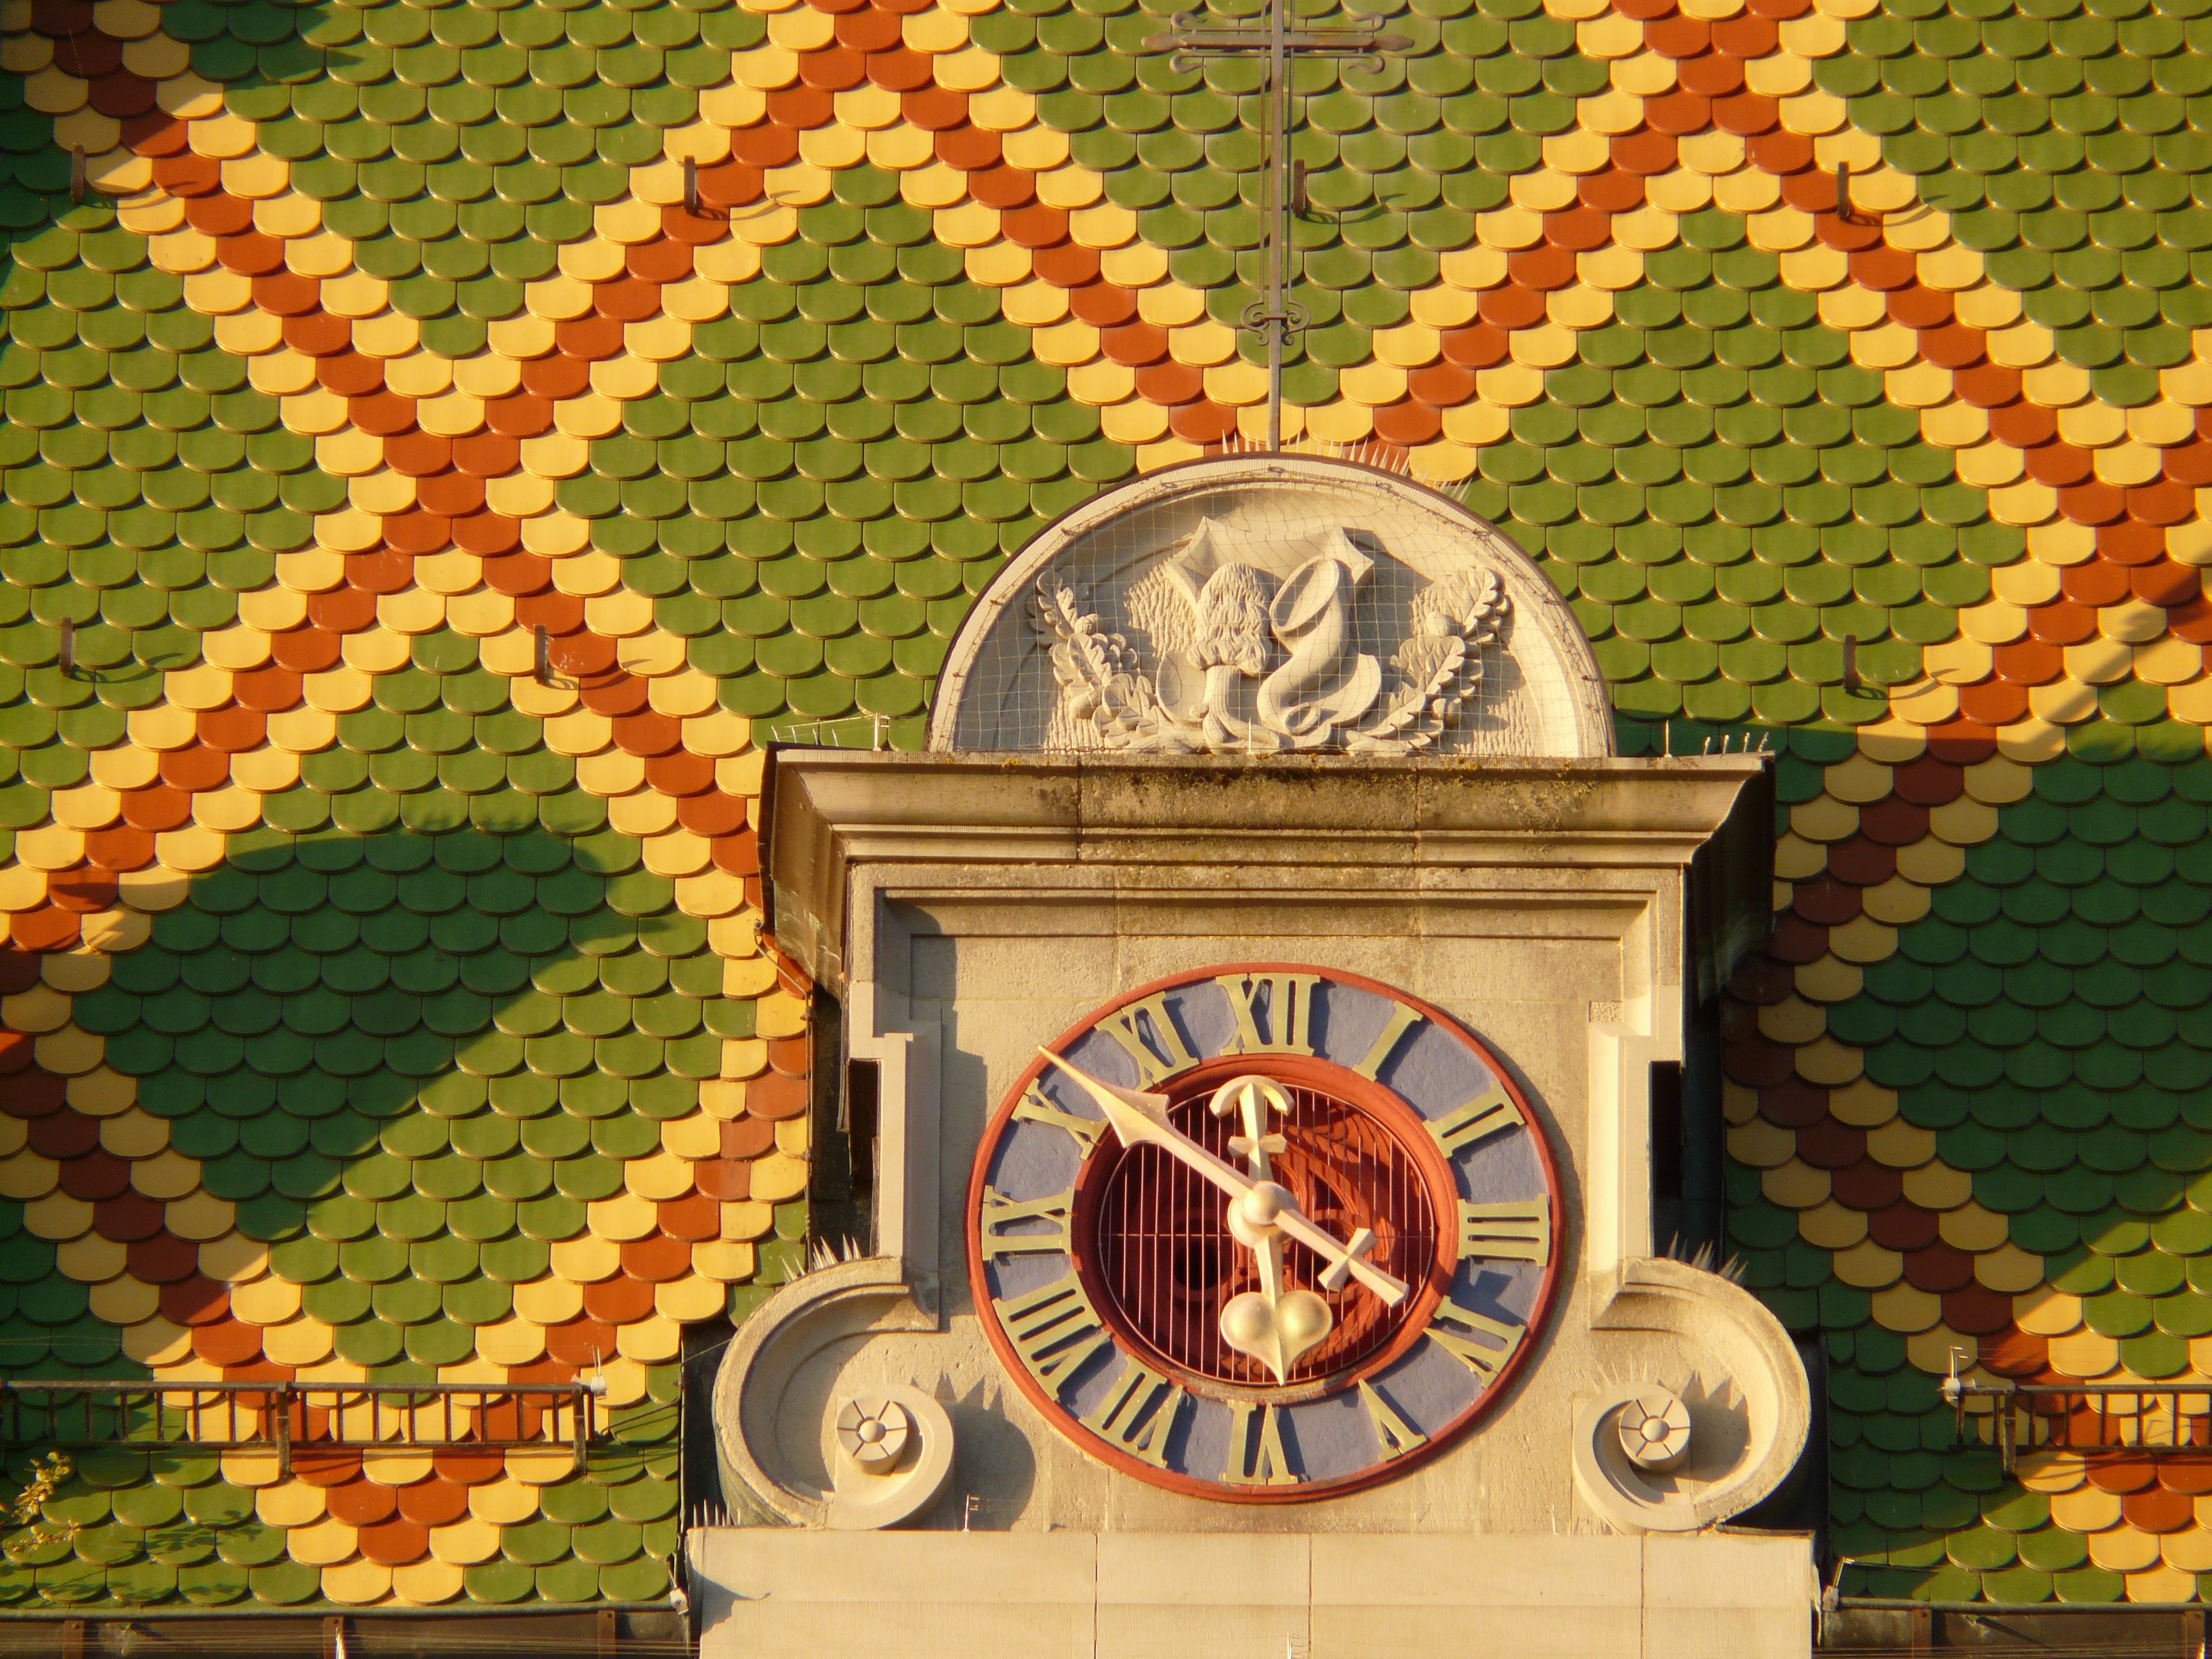
clock, time, roof, pattern, color, colorful, clock tower, ornament, roofing, art, design